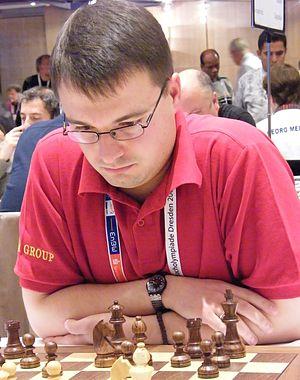
Bojan Vučković est un joueur d'échecs serbe né le 12 septembre 1980 à Belgrade. Grand maître international depuis 2001, il a également le titre de grand maître international de résolution de problèmes d'échecs depuis 2008.